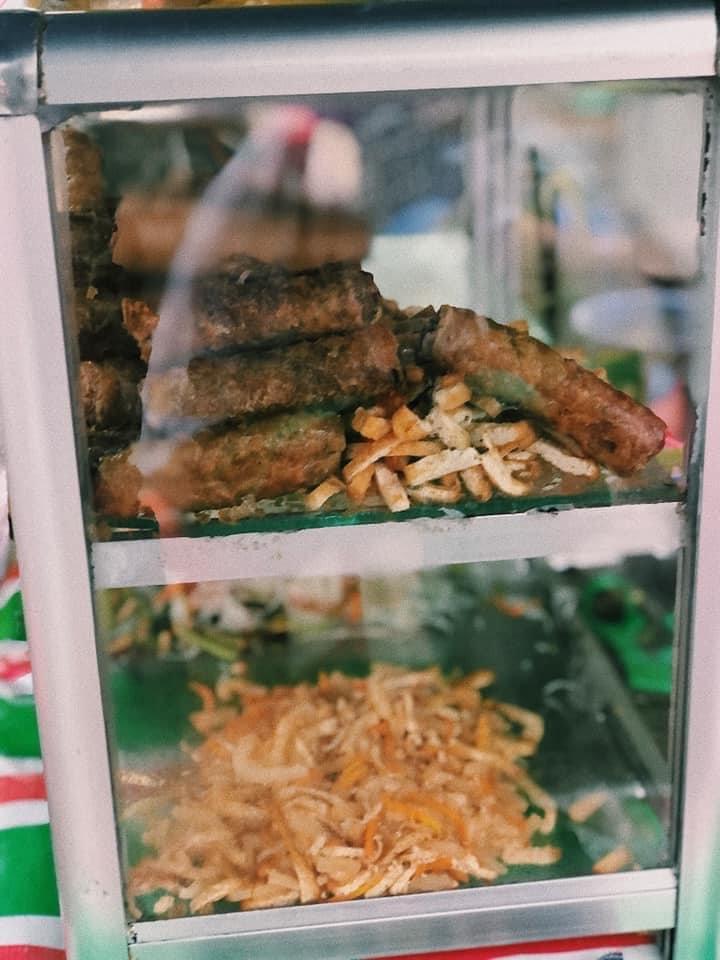
có nhiều món ăn đang xuất hiện ở trong tủ đồ